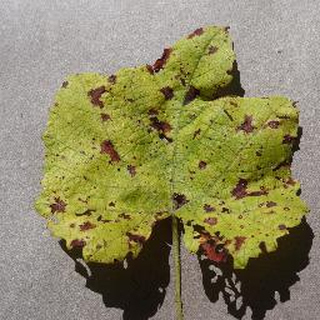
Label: grape_leaf_blight